Mitsubishi Ki-15

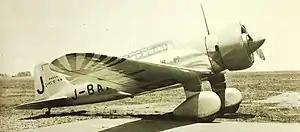
Mitsubishi Ki-15 "Karigane", (registration J-BAAI) was sponsored by the "Asahi Shimbun" newspaper

Despite the relatively weak engine (by later standards) and fixed undercarriage, the Ki-15 was remarkably fast. During the initial flight testing, the newspaper "Asahi Shimbun" obtained permission to purchase the second prototype. The aircraft was given the designation "Karigane" ('wild goose'), flying on 19 March 1937, being named "Kamikaze" and registered as J-BAAI.